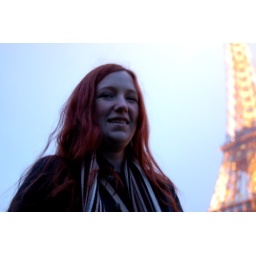
Me on the Seine river boat tour, with the Eiffel Tower in the background.